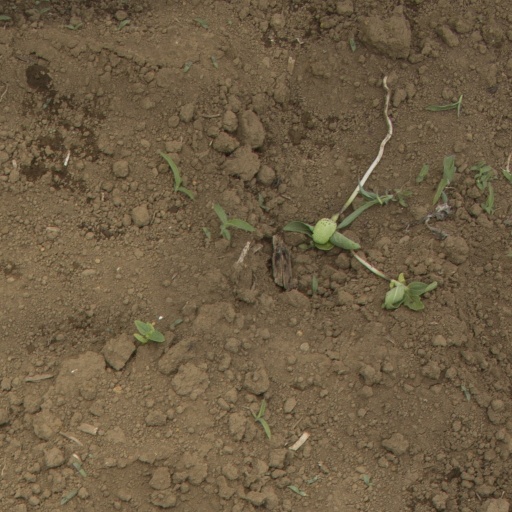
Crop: Jerusalem artichoke